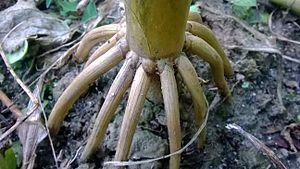
Zea est un genre de plantes monocotylédones de la famille des Poaceae, originaire d'Amérique. Ce genre comprend le maïs et les téosintes, originaires du Mexique et souvent considérées comme les ancêtres du maïs cultivé.